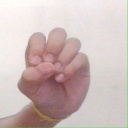
अक्षर: उ